Evidence for speciation by reinforcement

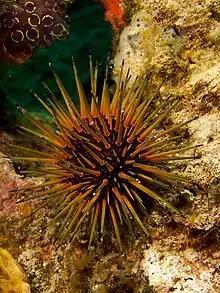
"Echinometra viridis", one of several species in the genus that produce fertile hybrids

Laboratory matings of closely related sea urchin species "Echinometra oblonga" and "E. sp. C" (the species is unnamed, dubbed "C") produce fertile and viable hybrids, but are unable to fertilize eggs of the parent species due to divergence of the alleles that code for bindin proteins: an example of post-zygotic isolation. Populations in sympatry manifest this difference in bindin protein versus those in allopatry. Selection actively acts against the formation of hybrids in both nature (as no documented cases of hybrids have been found) and in the laboratory. Here, the evolution of female egg receptors is thought to pressure bindin evolution in a selective runaway process. This example of reproductive character displacement is highly suggestive of being the result of—and has been cited as strong evidence for—reinforcement.